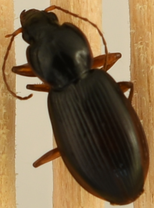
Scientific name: Synuchus impunctatus
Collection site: Steigerwaldt Land Services Site (STEI), plot STEI_008